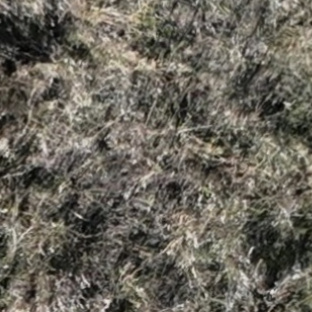
Month: october